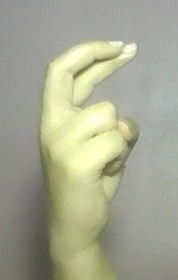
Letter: zay